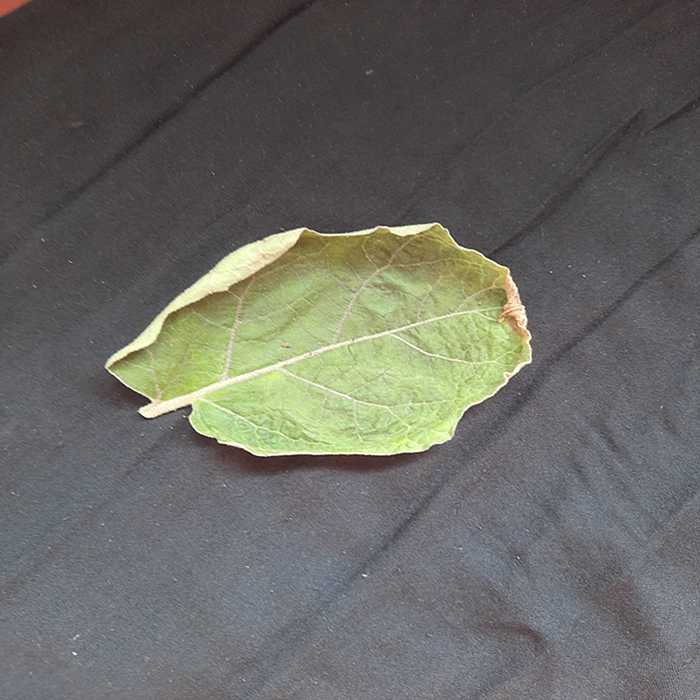
Plant: Eggplant
Label: Eggplant begomovirus